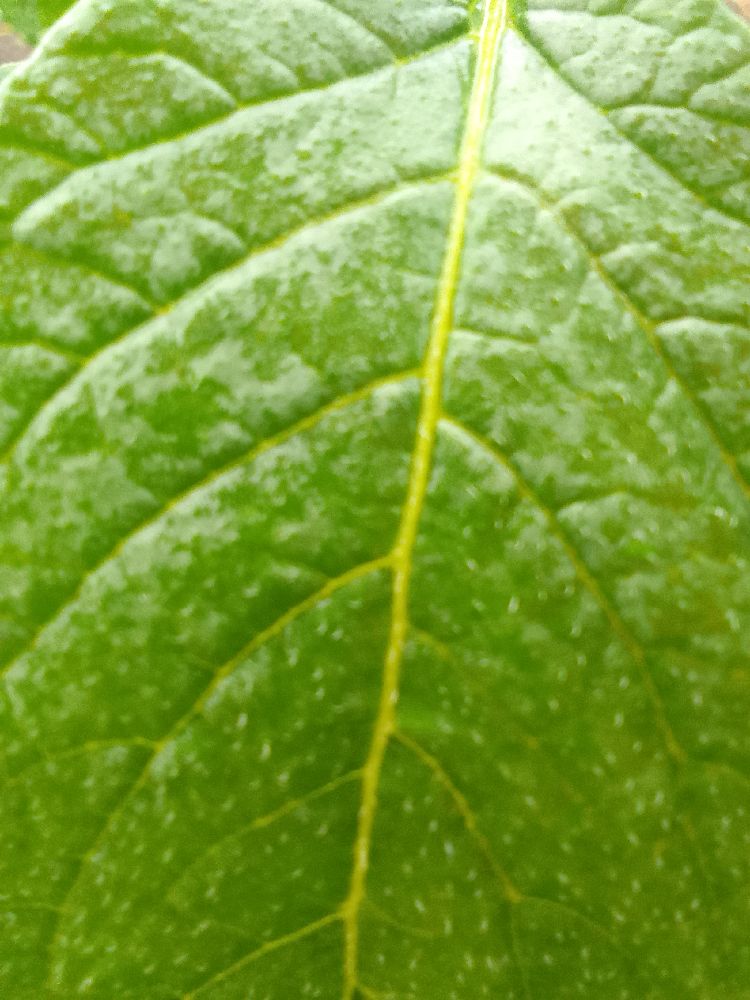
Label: Healthy